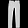
Label: Trouser